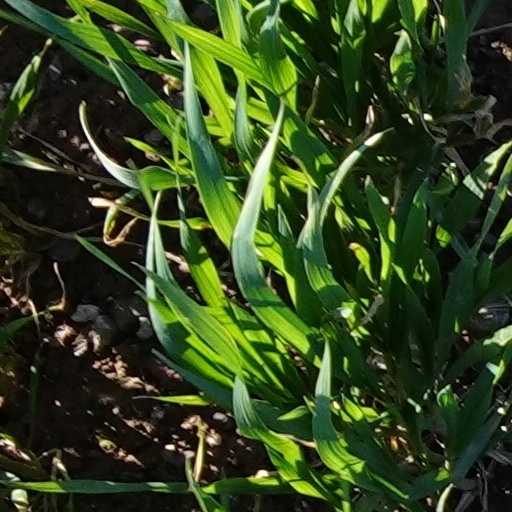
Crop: wheat